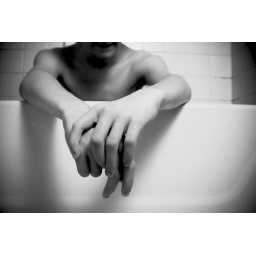
i seem to be shooting more in black and white lately.